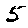
Label: 5